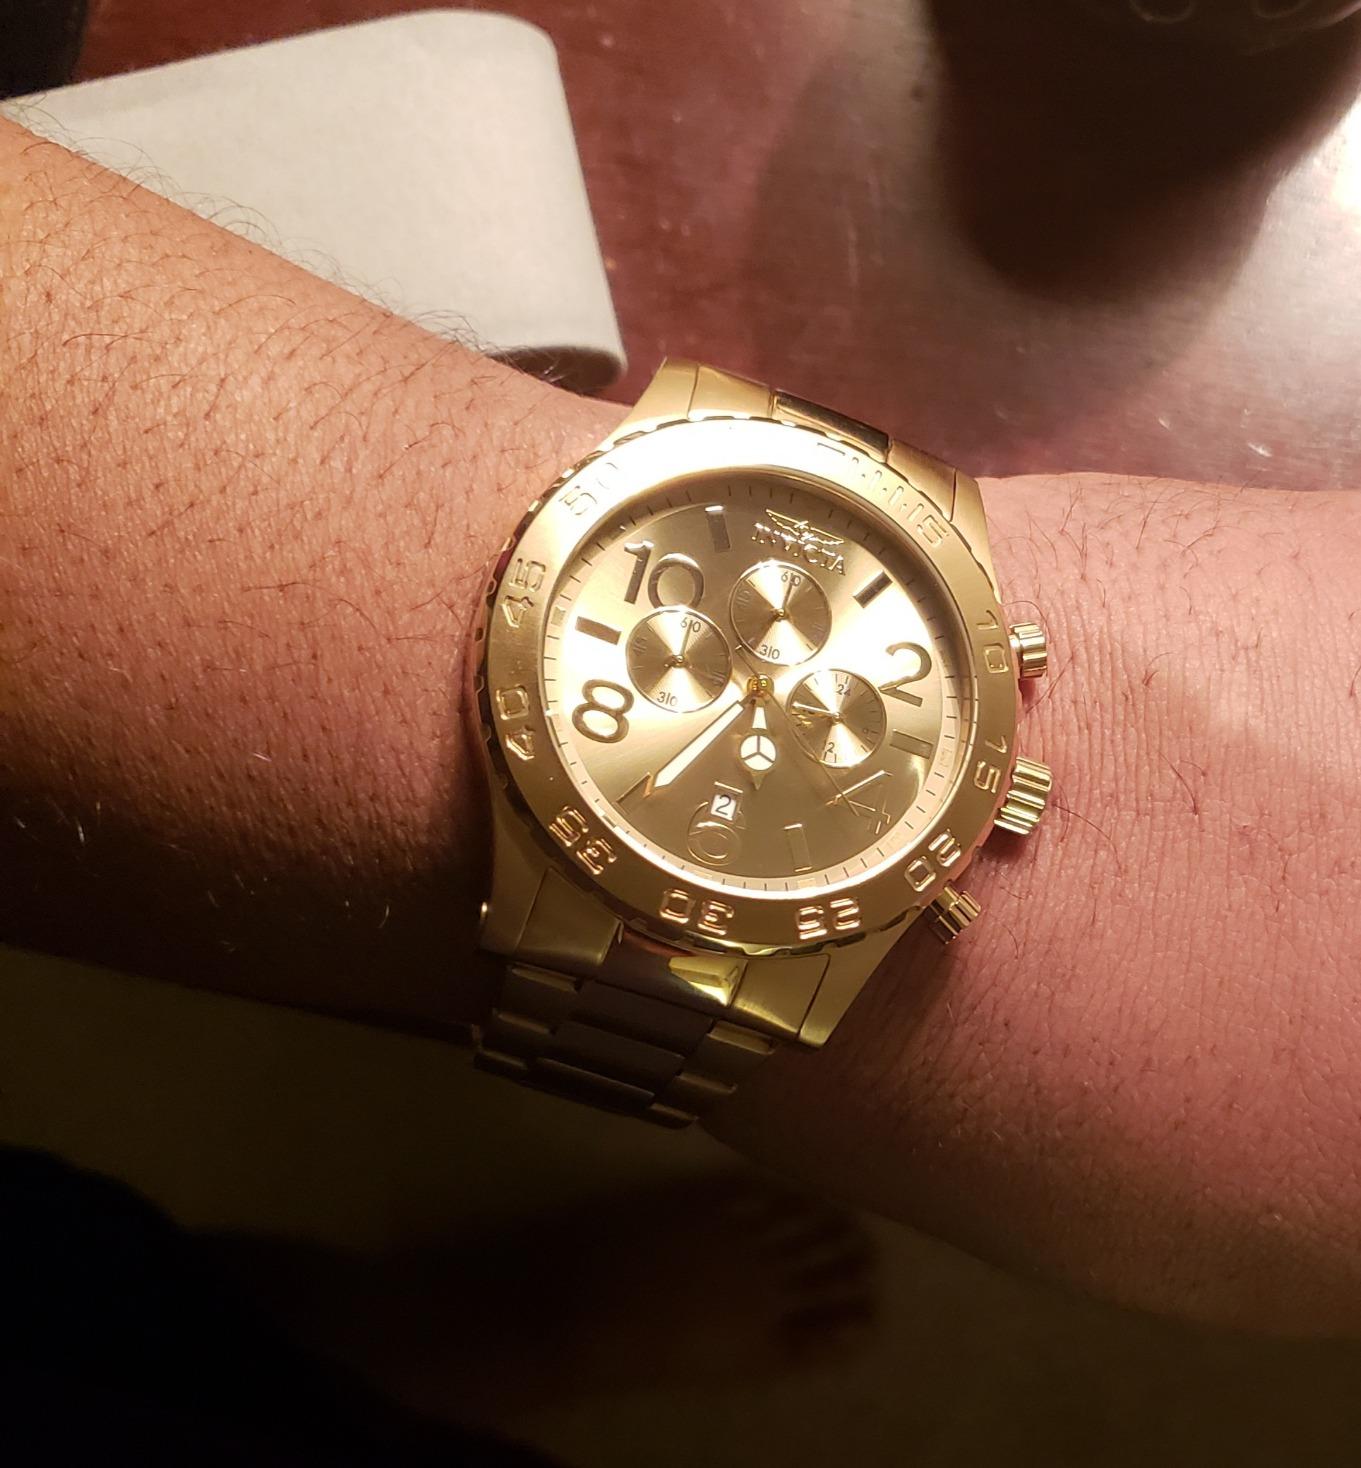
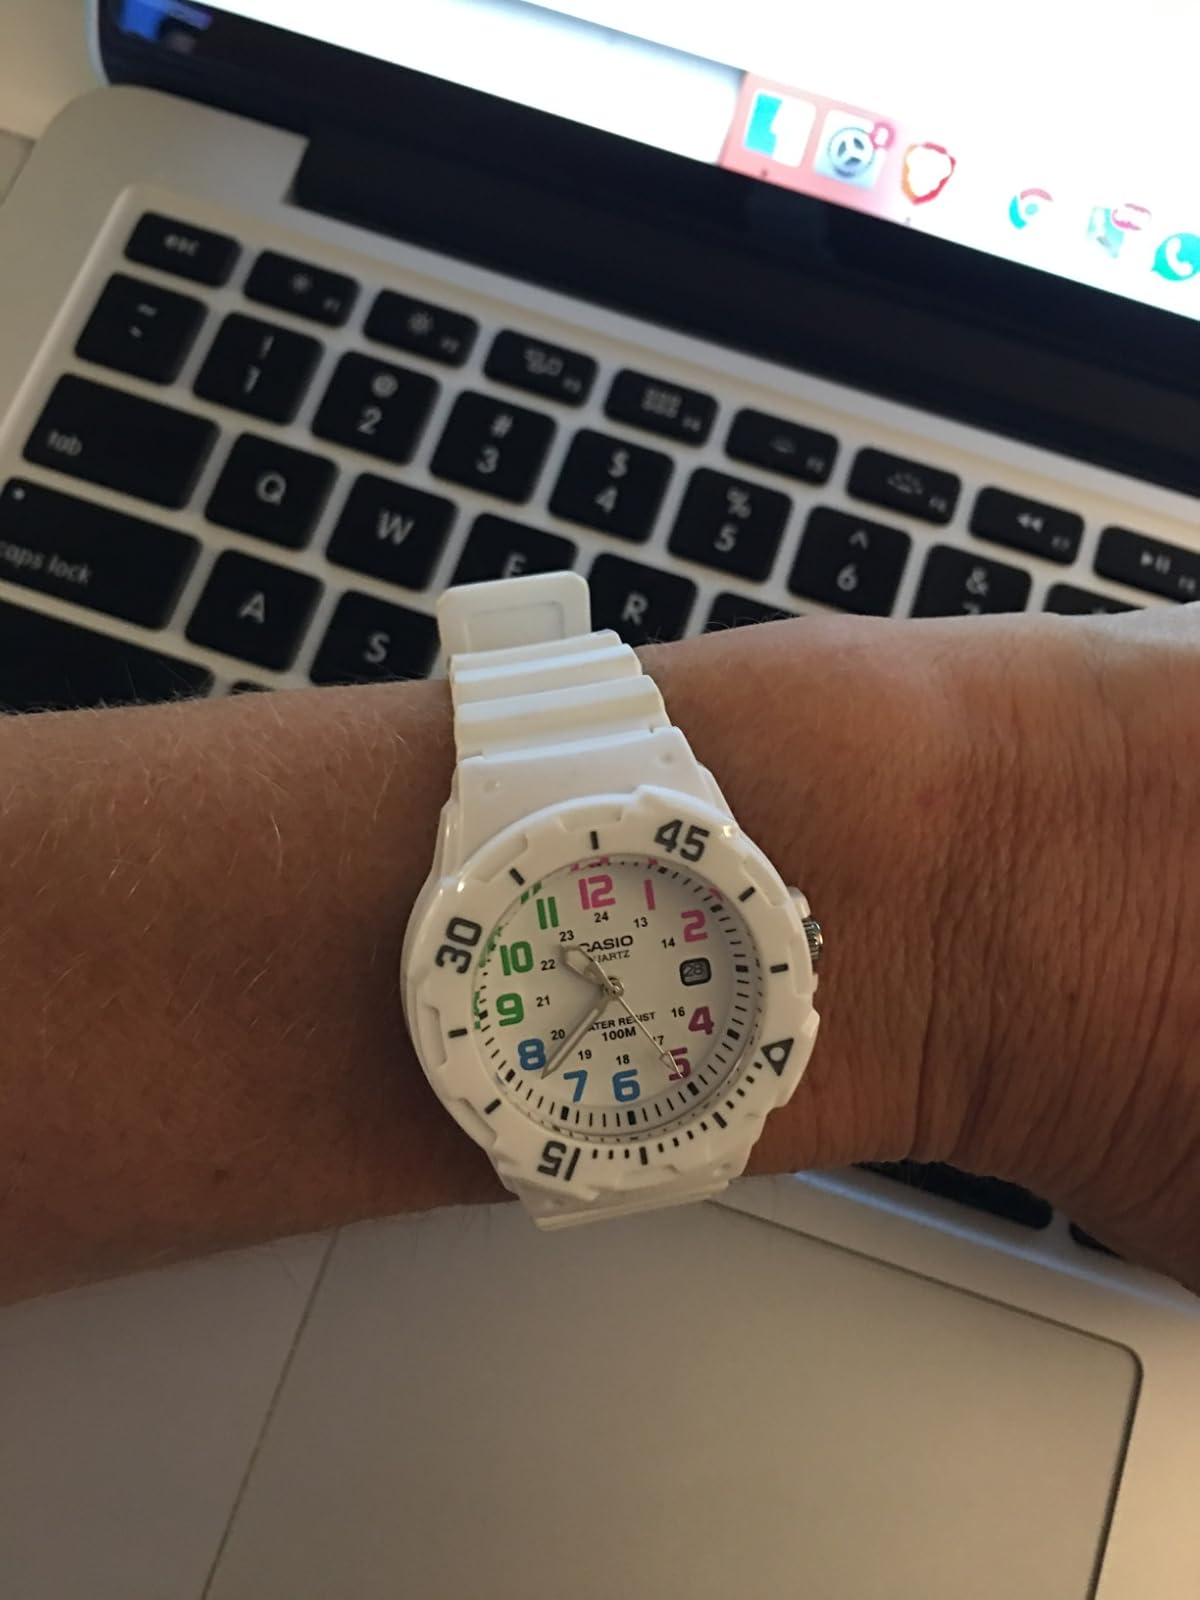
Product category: accessories_watch
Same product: no